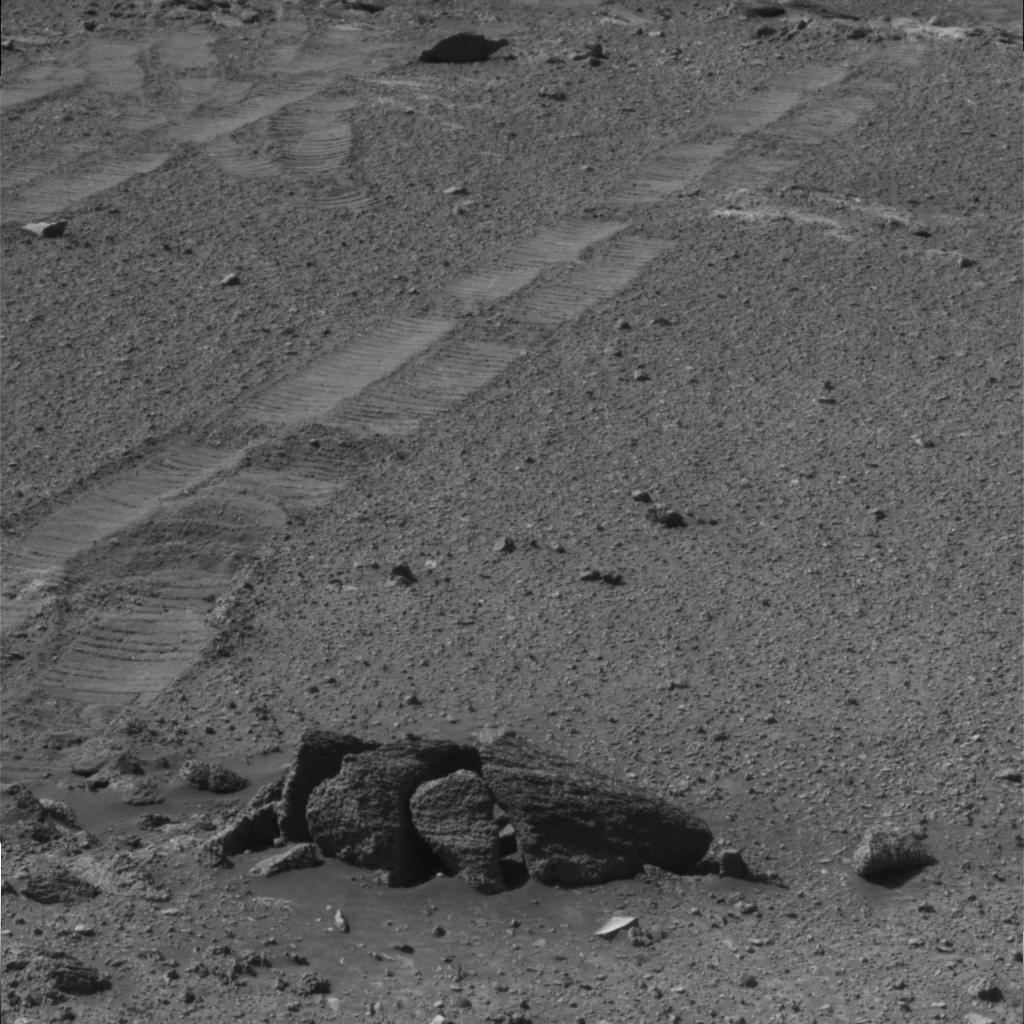
Surface features visible: Rover Tracks, Rock Outcrops, Float Rocks, Clasts, Rock (Round Features), Soil, Nearby Surface